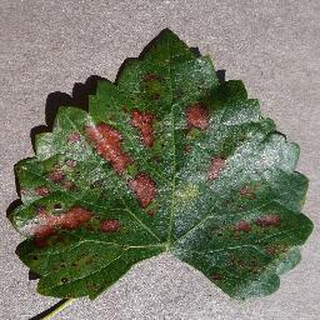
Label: grape_esca_black_measles